Religion in Indonesia

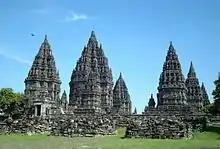
The ancient Prambanan Hindu temple built in the 9th century, Java

Before the arrival of the Abrahamic religions of Islam, Christianity and Judaism, the prevalent religions in the region were the Indian religions of Hinduism and Buddhism. They were brought to the archipelago around the second and fourth centuries, respectively, when Indian traders arrived on the islands of Sumatra, Java and Sulawesi, and brought their religion. The Shaivite sect of Hinduism started to develop in Java in the fifth century CE. Hinduism had a decisive influence on the ideology of the one-man rule of the Raja, and was the dominant religion in Indonesia before the arrival of Islam. The traders also established Buddhism which developed further in the following century and several Hindu and Buddhist-influenced kingdoms were established, such as Kutai, Srivijaya, Majapahit, and Shailendra. The world's largest Buddhist monument, Borobudur, was built by Shailendra and around the same time, the Hindu monument Prambanan was also built. The peak of Hindu-Javanese civilisation was the Majapahit empire in the fourteenth century, and is described as a 'Golden Age' in Indonesian history.